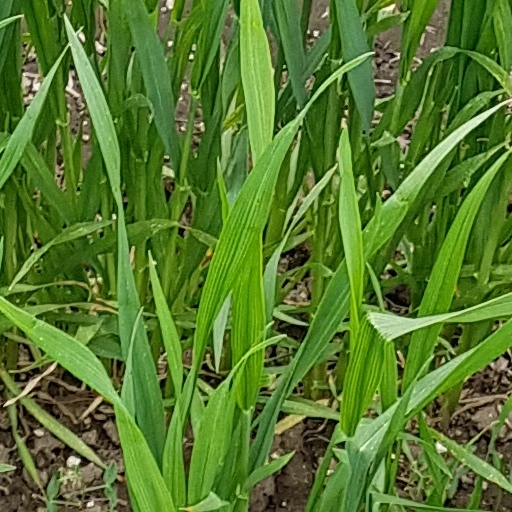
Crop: wheat